Question: Please indicate a possible affordance area of baseball bat that can be used for holding with hands
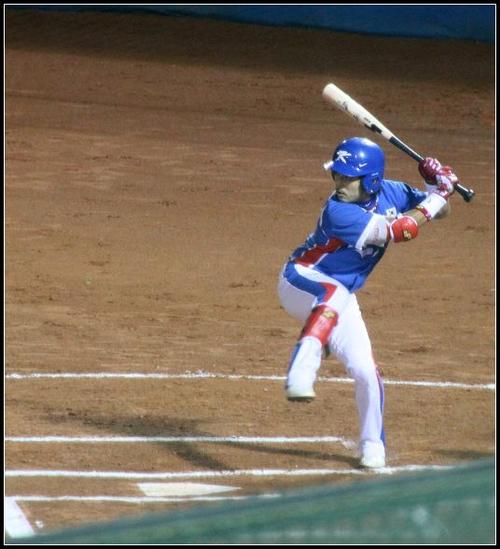
Answer: [387.612, 131.491, 481.014, 212.44]